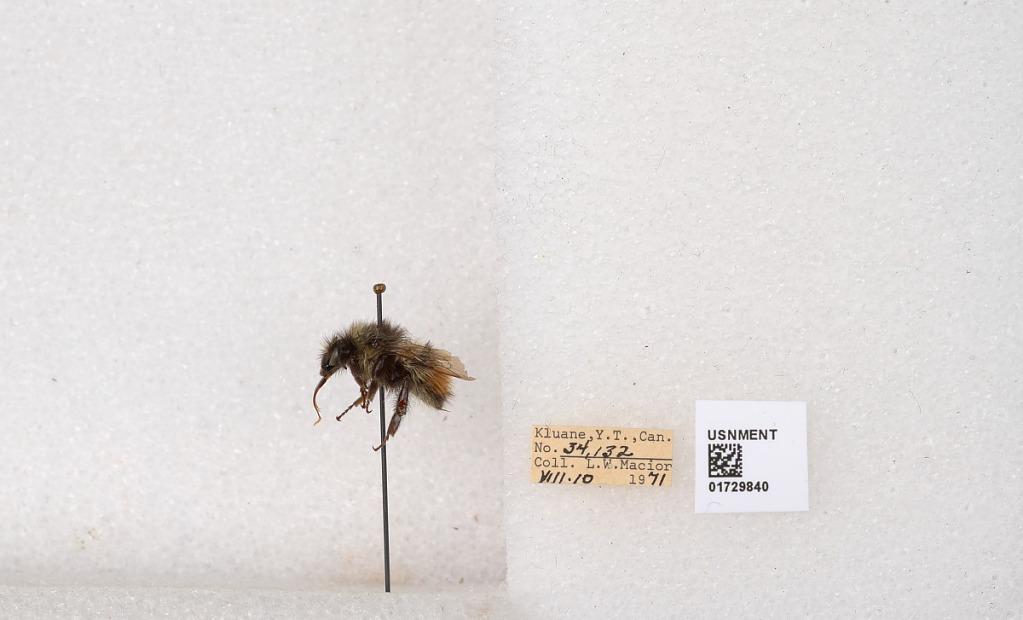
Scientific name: Bombus flavifrons Cresson
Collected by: L. Macior
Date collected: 1971-8-10
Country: Canada
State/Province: Yukon Territory
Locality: Kluane National Park and Reserve
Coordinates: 60.7493, -139.504